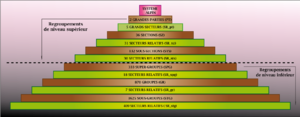
La Subdivision orographique internationale unifiée du système alpin ou SOIUSA est une des classifications systématiques des massifs alpins.